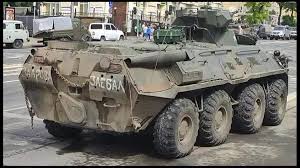
Label: BTR